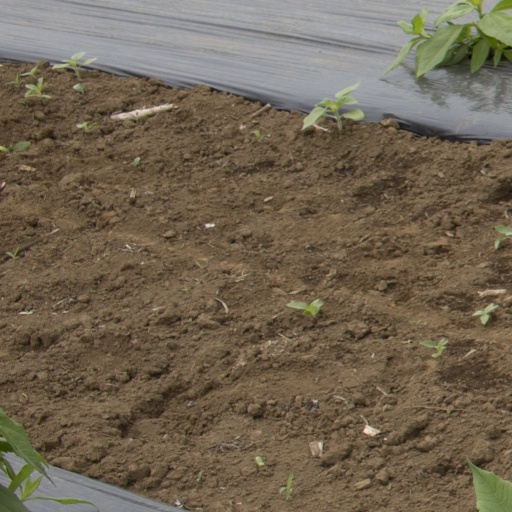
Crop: Jerusalem artichoke